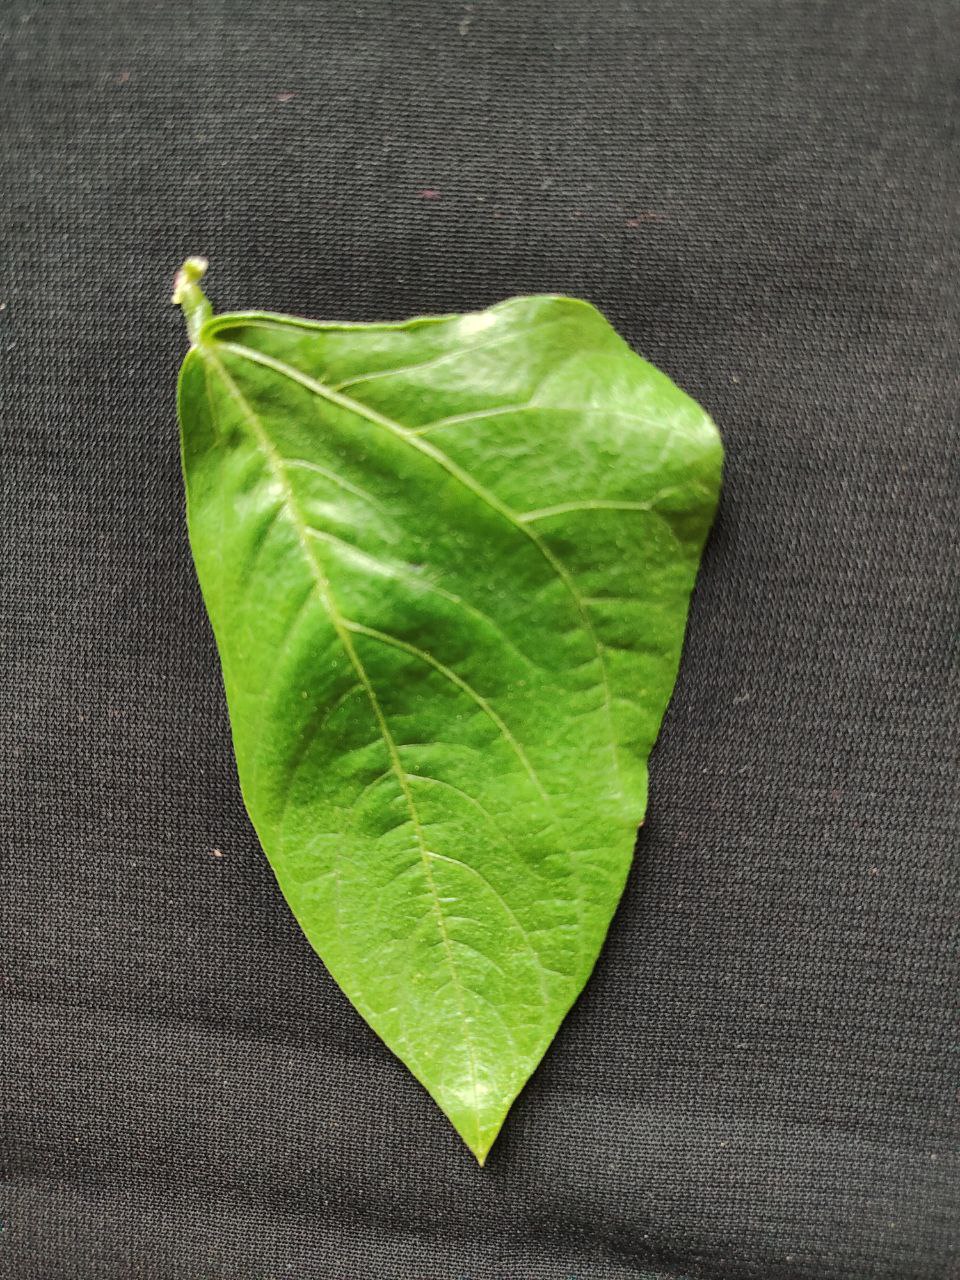
Crop: cowpea
Leaf condition: Fresh Leaf